Dan Brouthers

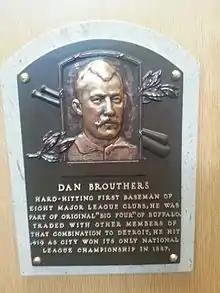
Plaque of Brouthers at the Baseball Hall of Fame

After the American Association folded following the season, Brouthers was sent to the Brooklyn Grooms of the NL, where he played two seasons. Most of his success came in that first season, when he led the league in batting average, hits, RBIs and total bases. For the season, he played in only 77 of the team's games, but did well, hitting .337. After the season, Brouthers was traded along with Willie Keeler to the Baltimore Orioles for Billy Shindle and George Treadway.